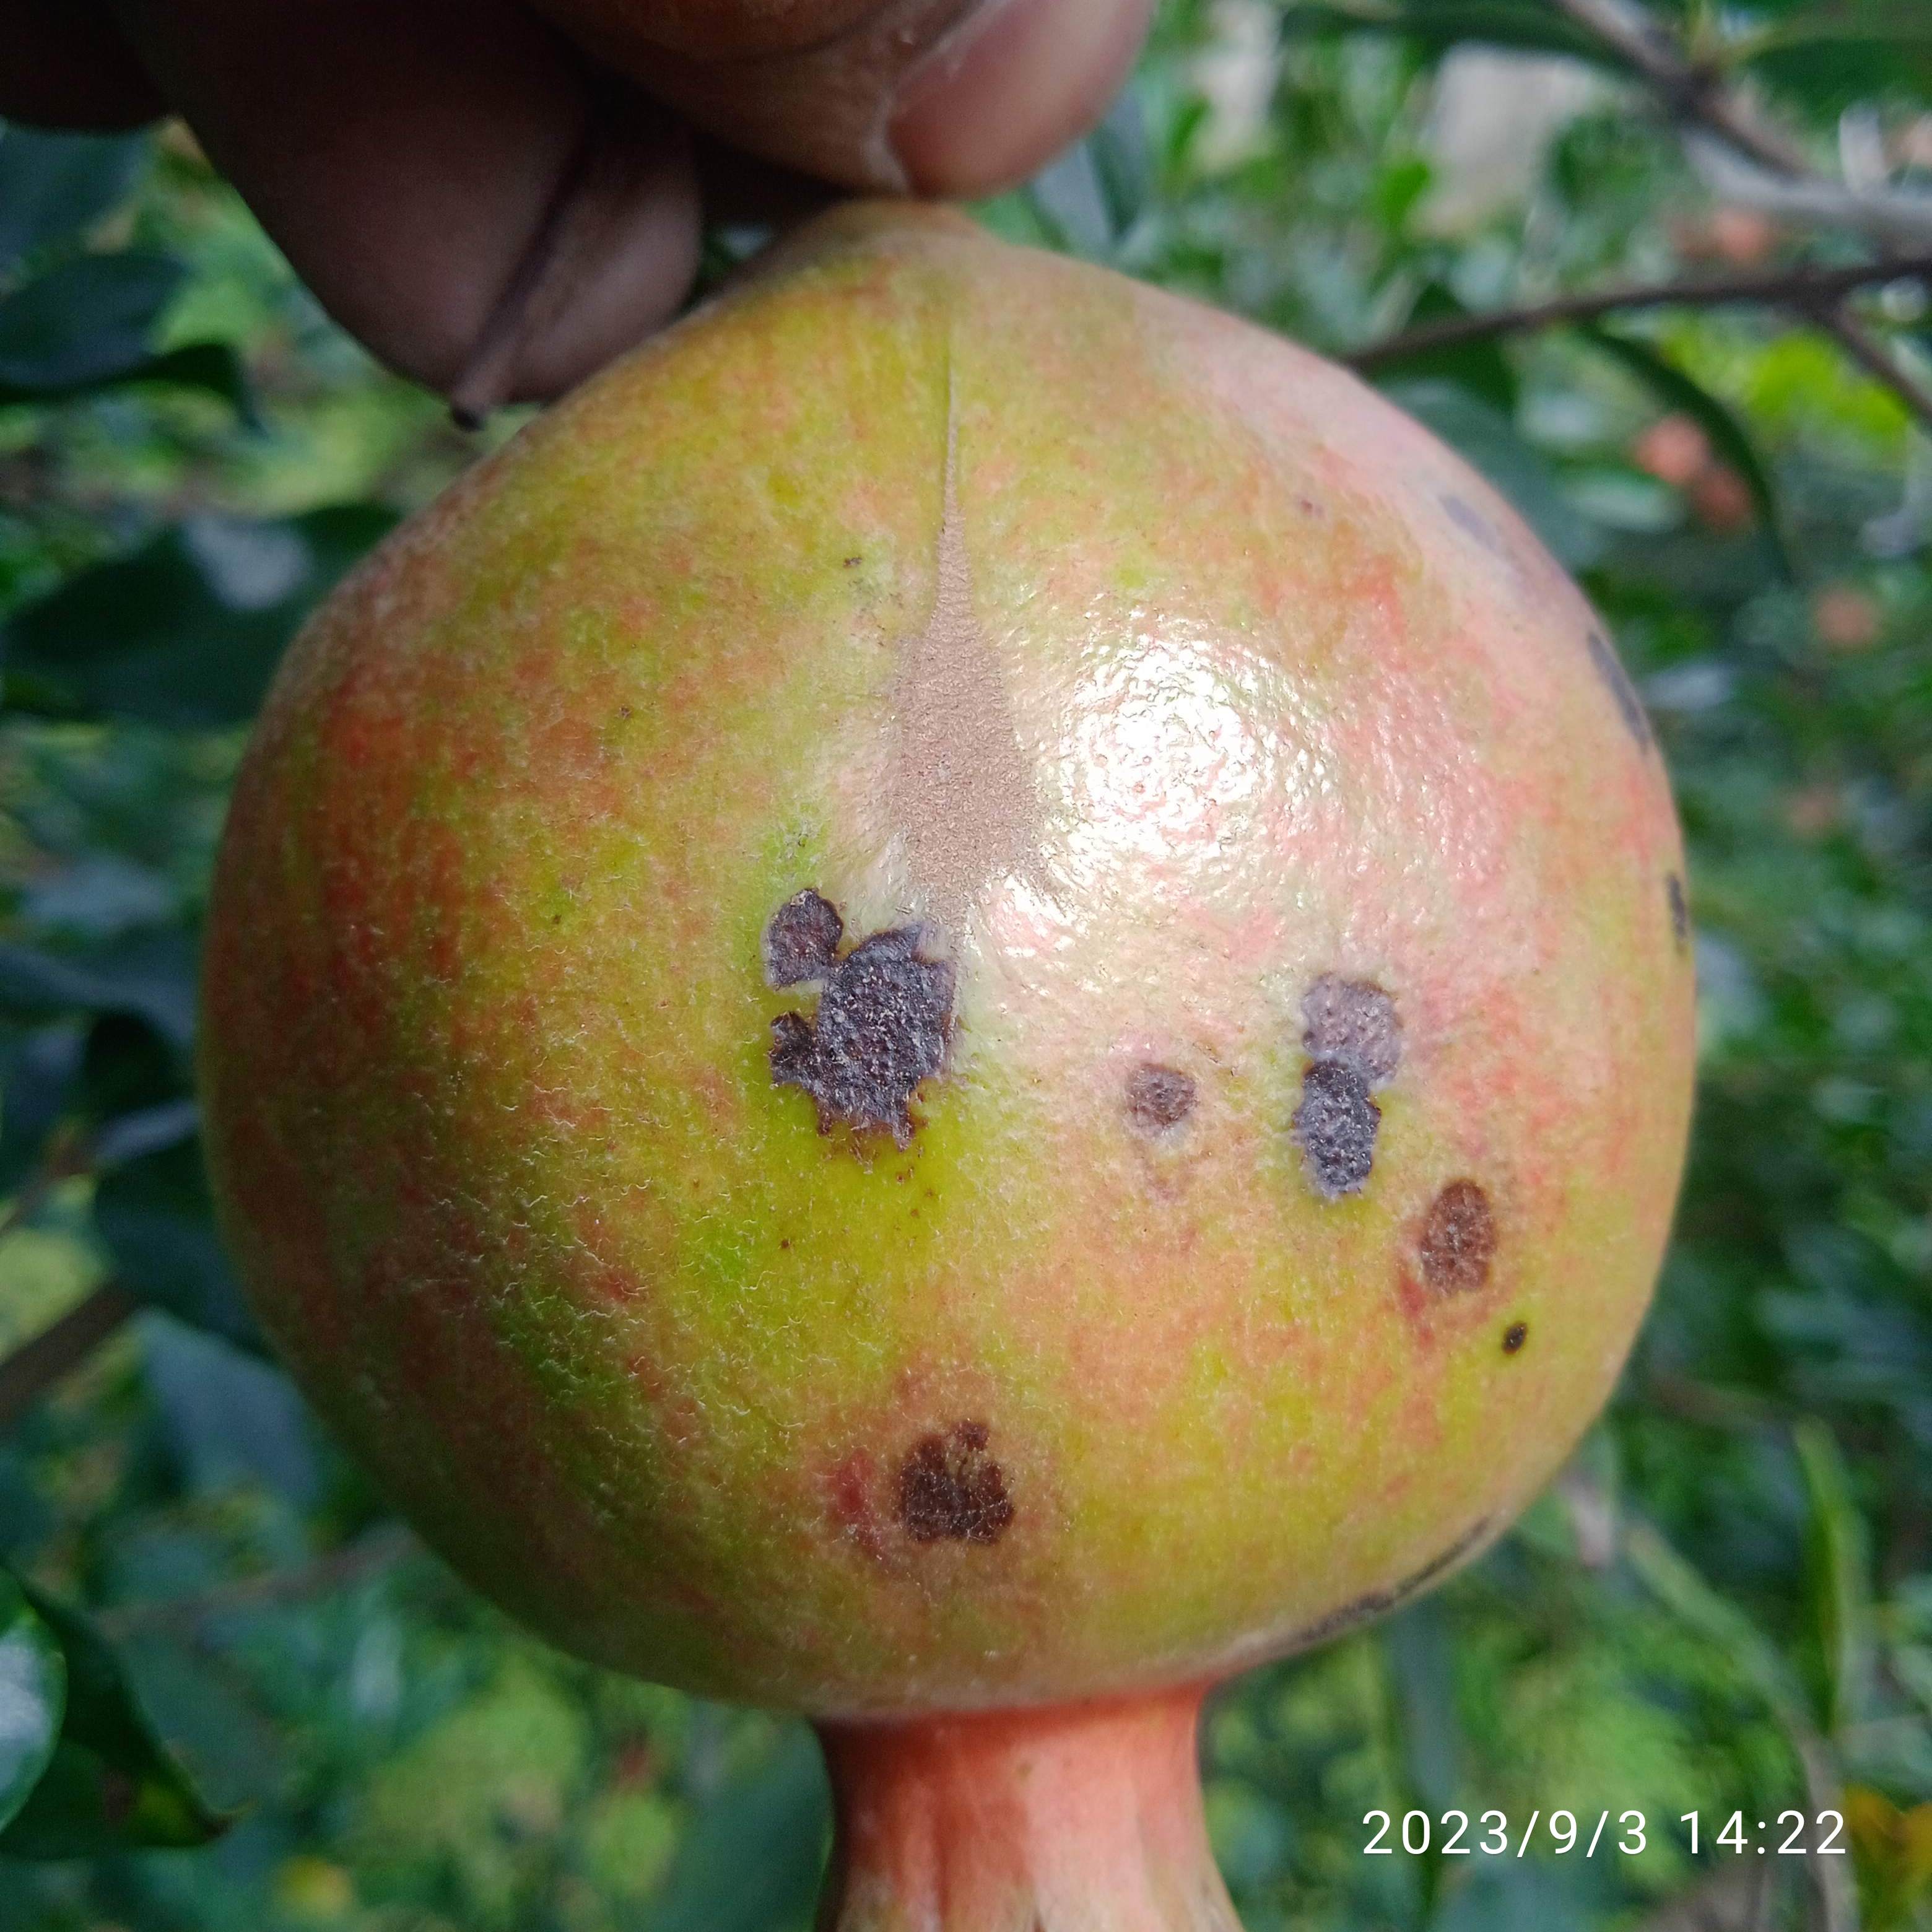
Label: Anthracnose